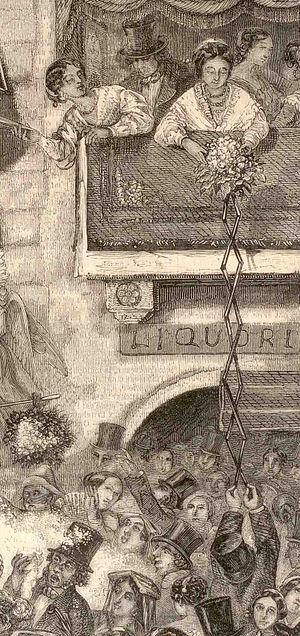
Détail d'une gravure illustrant le Carnaval de Rome
Le Carnaval de Rome était jadis et jusque durant le XIXᵉ siècle un des plus grands, spectaculaires, anciens et célèbres du monde. On le connait par des tableaux, gravures et descriptions. En 1581, Michel de Montaigne y a assisté et en parle dans son journal de voyage. En 1787, Goethe en a fait une description. Sa chambre, via del Corso, se trouvait située sur le lieu central du Carnaval.